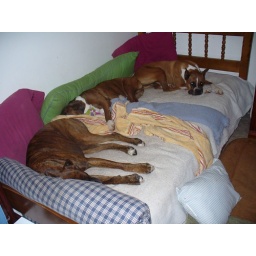
3 dogs in a bed